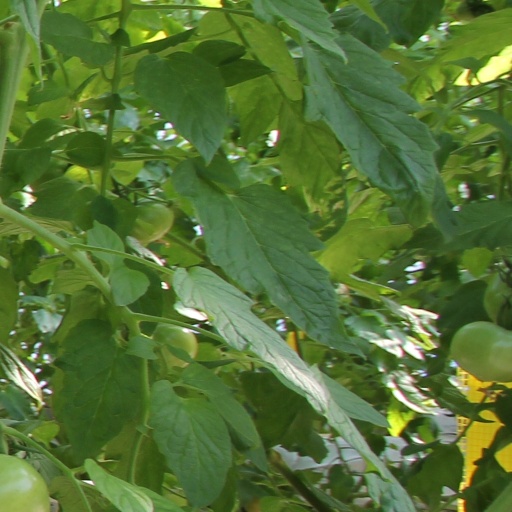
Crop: tomato